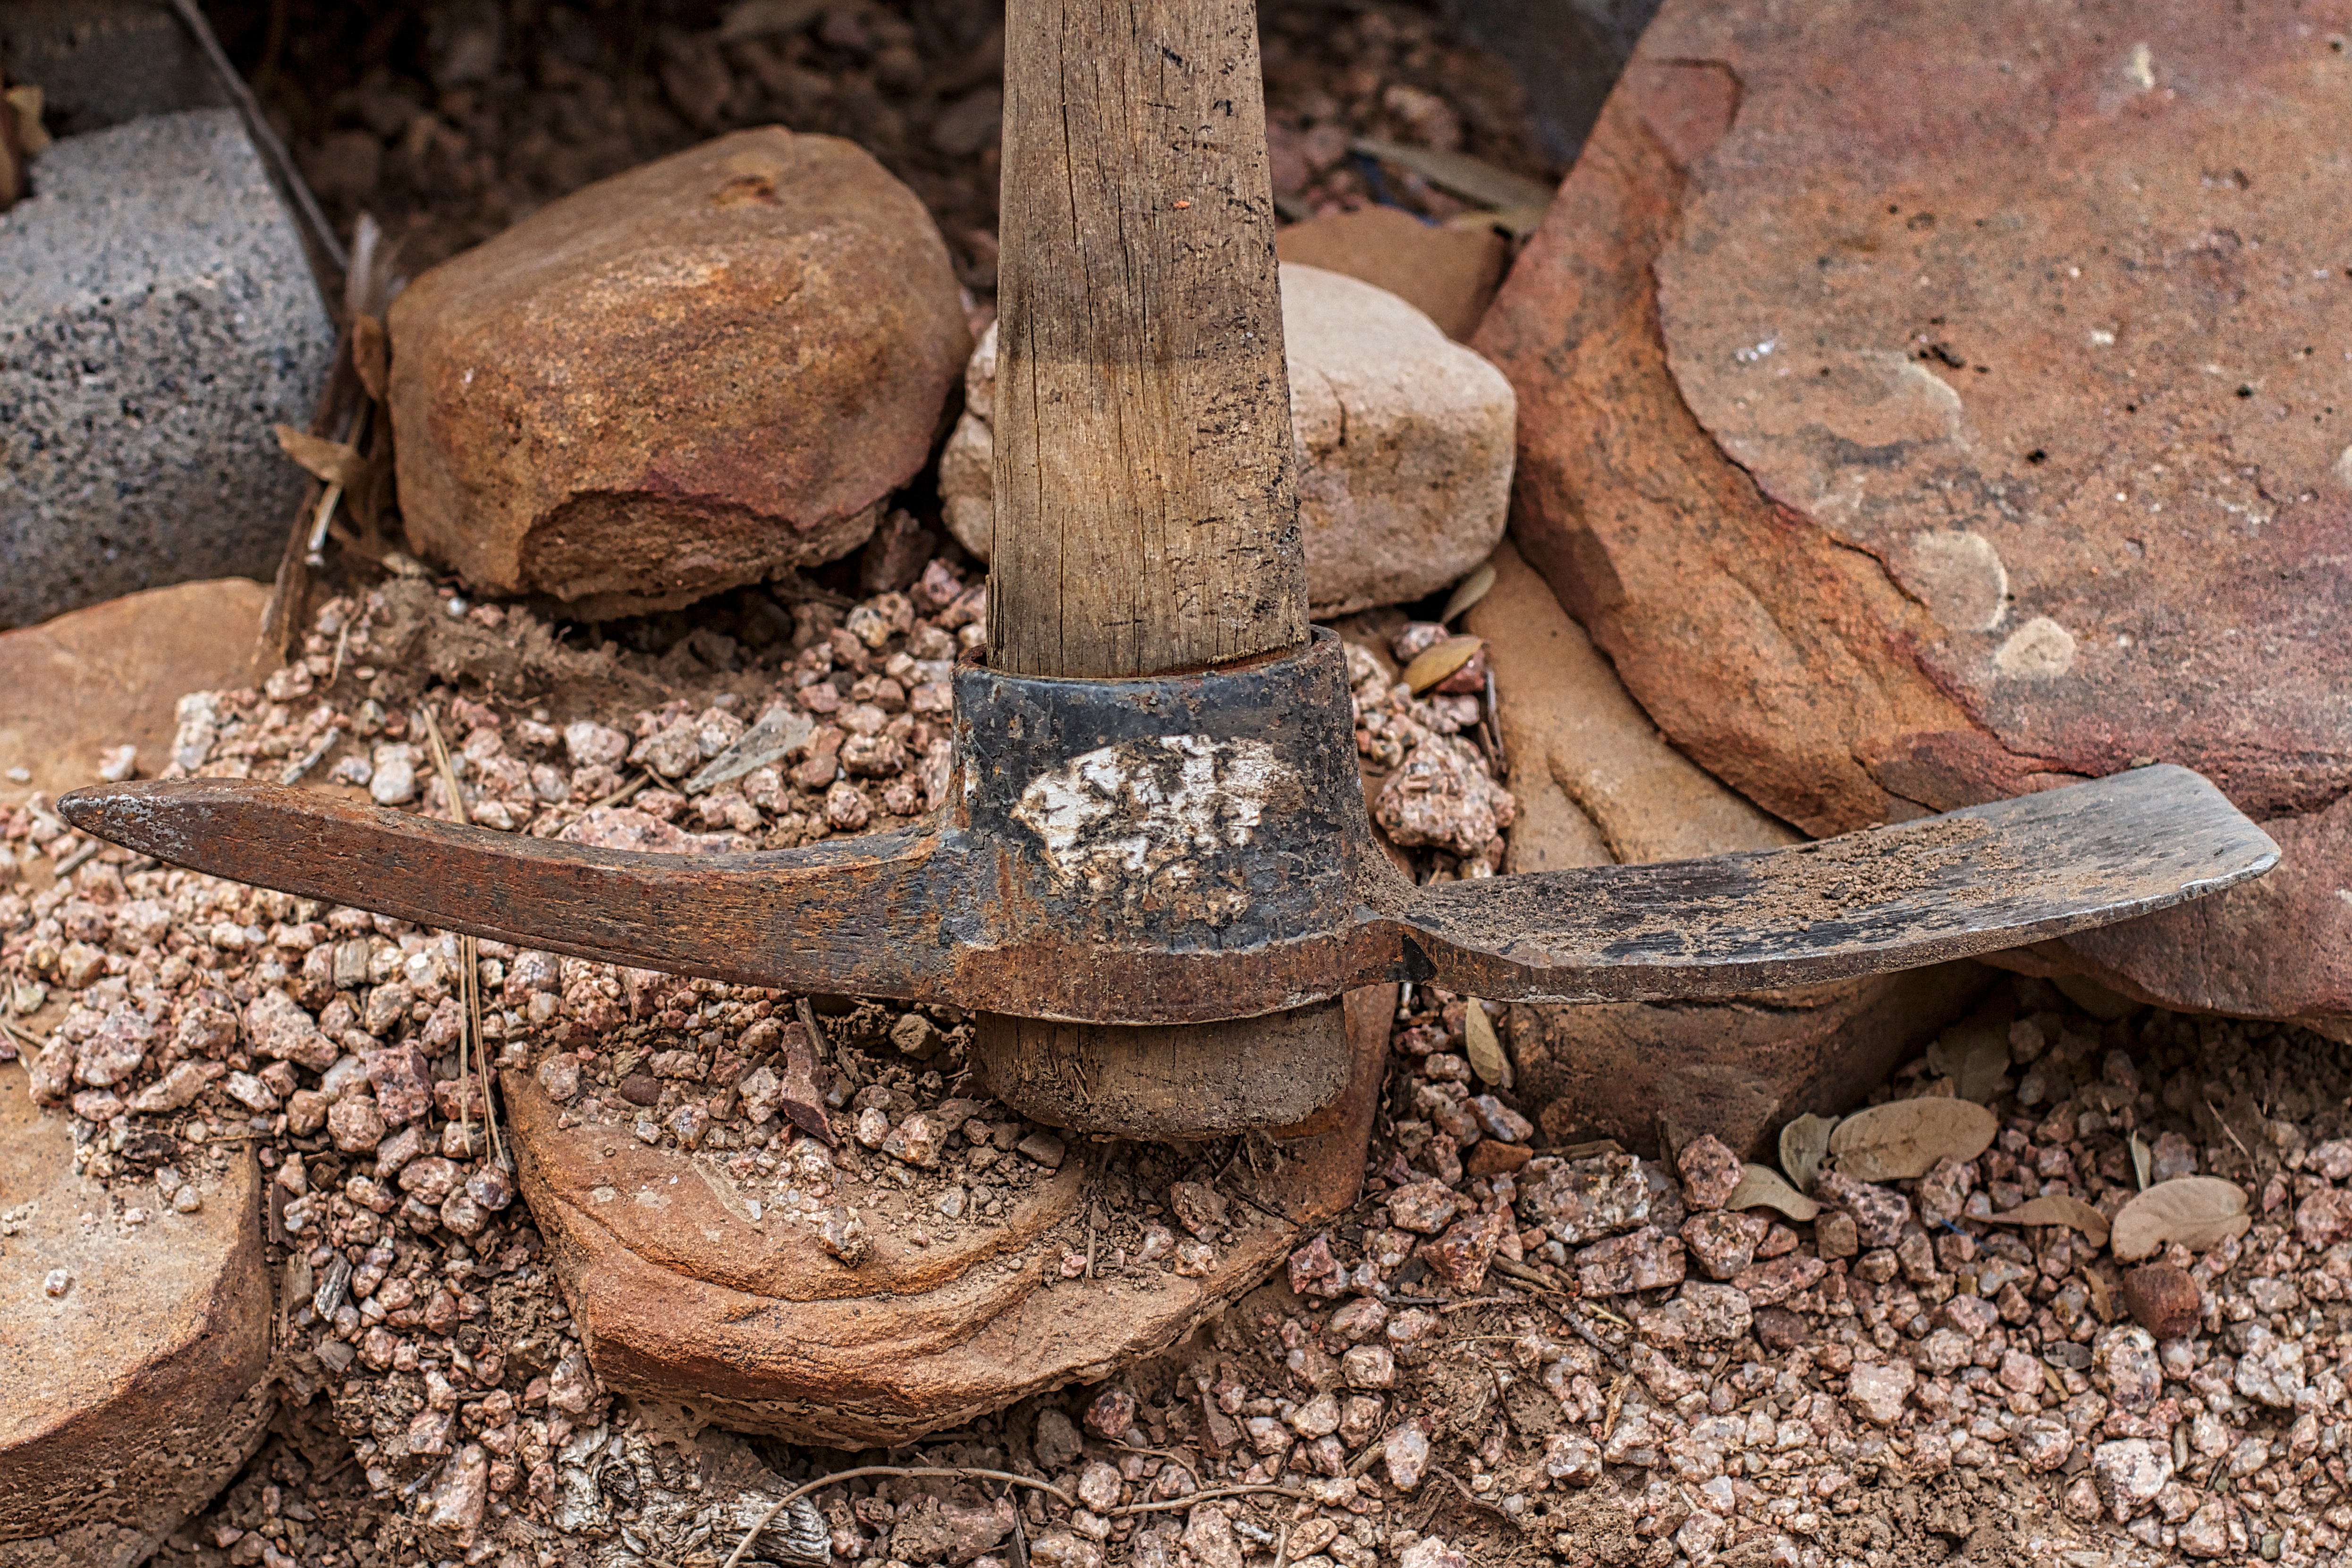
wood, tool, soil, reptile, snake, carving, 2015365, serpent, pickaxe, boa constrictor, scaled reptile, boas